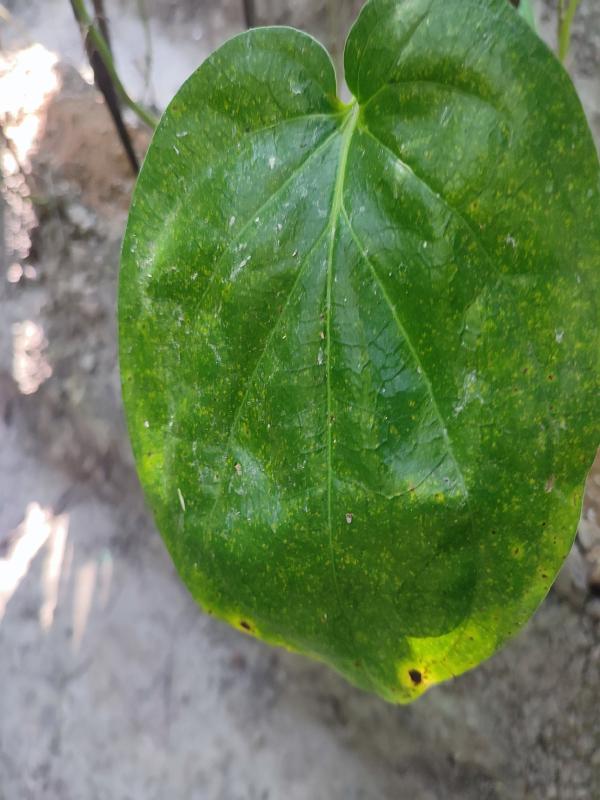
Label: Bacterial_Leaf_Disease